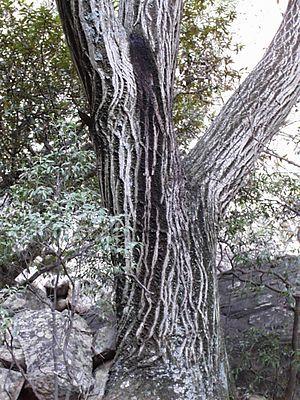
Olea capensis ou Olivier du Cap est un arbre/arbuste d'Afrique appartenant à la famille des Oleaceae.